Cuisine of Quebec

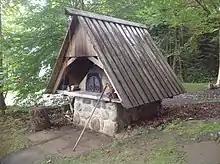
Ancestral bread oven of Québec in Saint-Damien-de-Bellechasse.

The types of sugar used are white sugar, brown sugar and maple sugar. Maple syrup is used to sweeten breakfasts, meats, and pastries. Honey is almost exclusively used for desserts, but it is also used as toast spread. Molasses and raisins are common ingredients in traditional recipes because of historical commerce with the Antilles and Brazil.